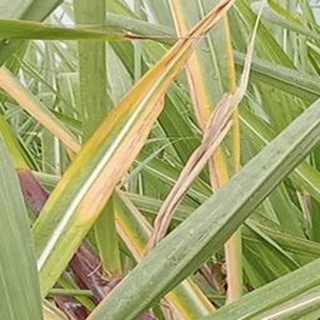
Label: sugarcane_yellow_leaf_disease